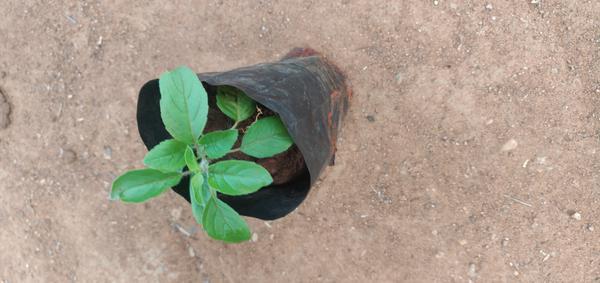
Plant: Tulasi